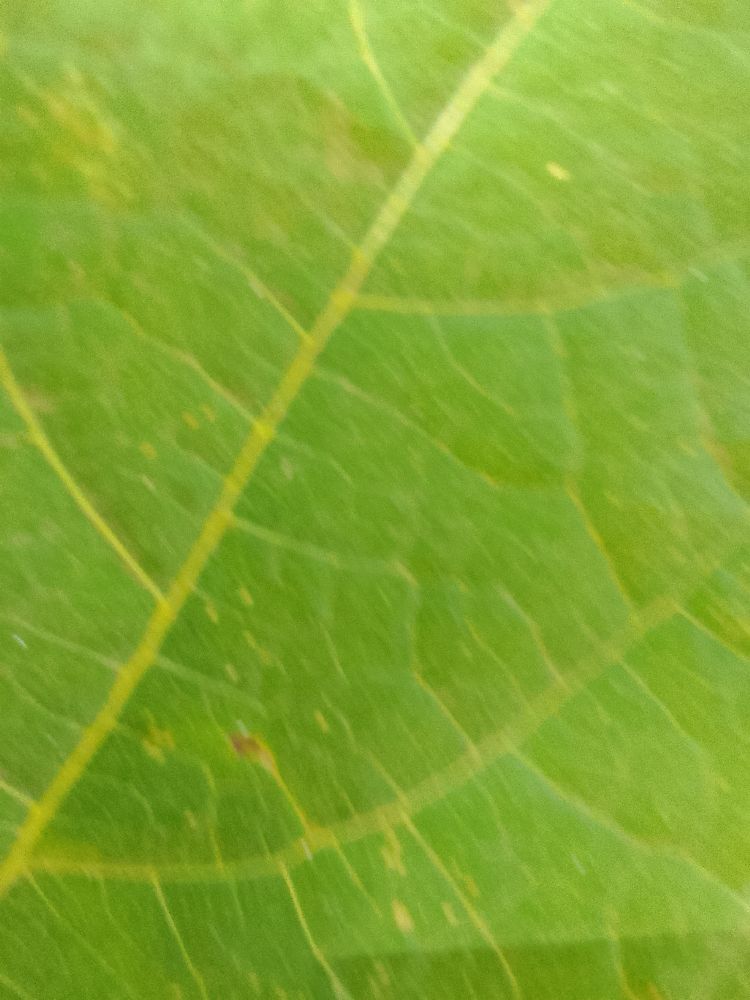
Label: healthy